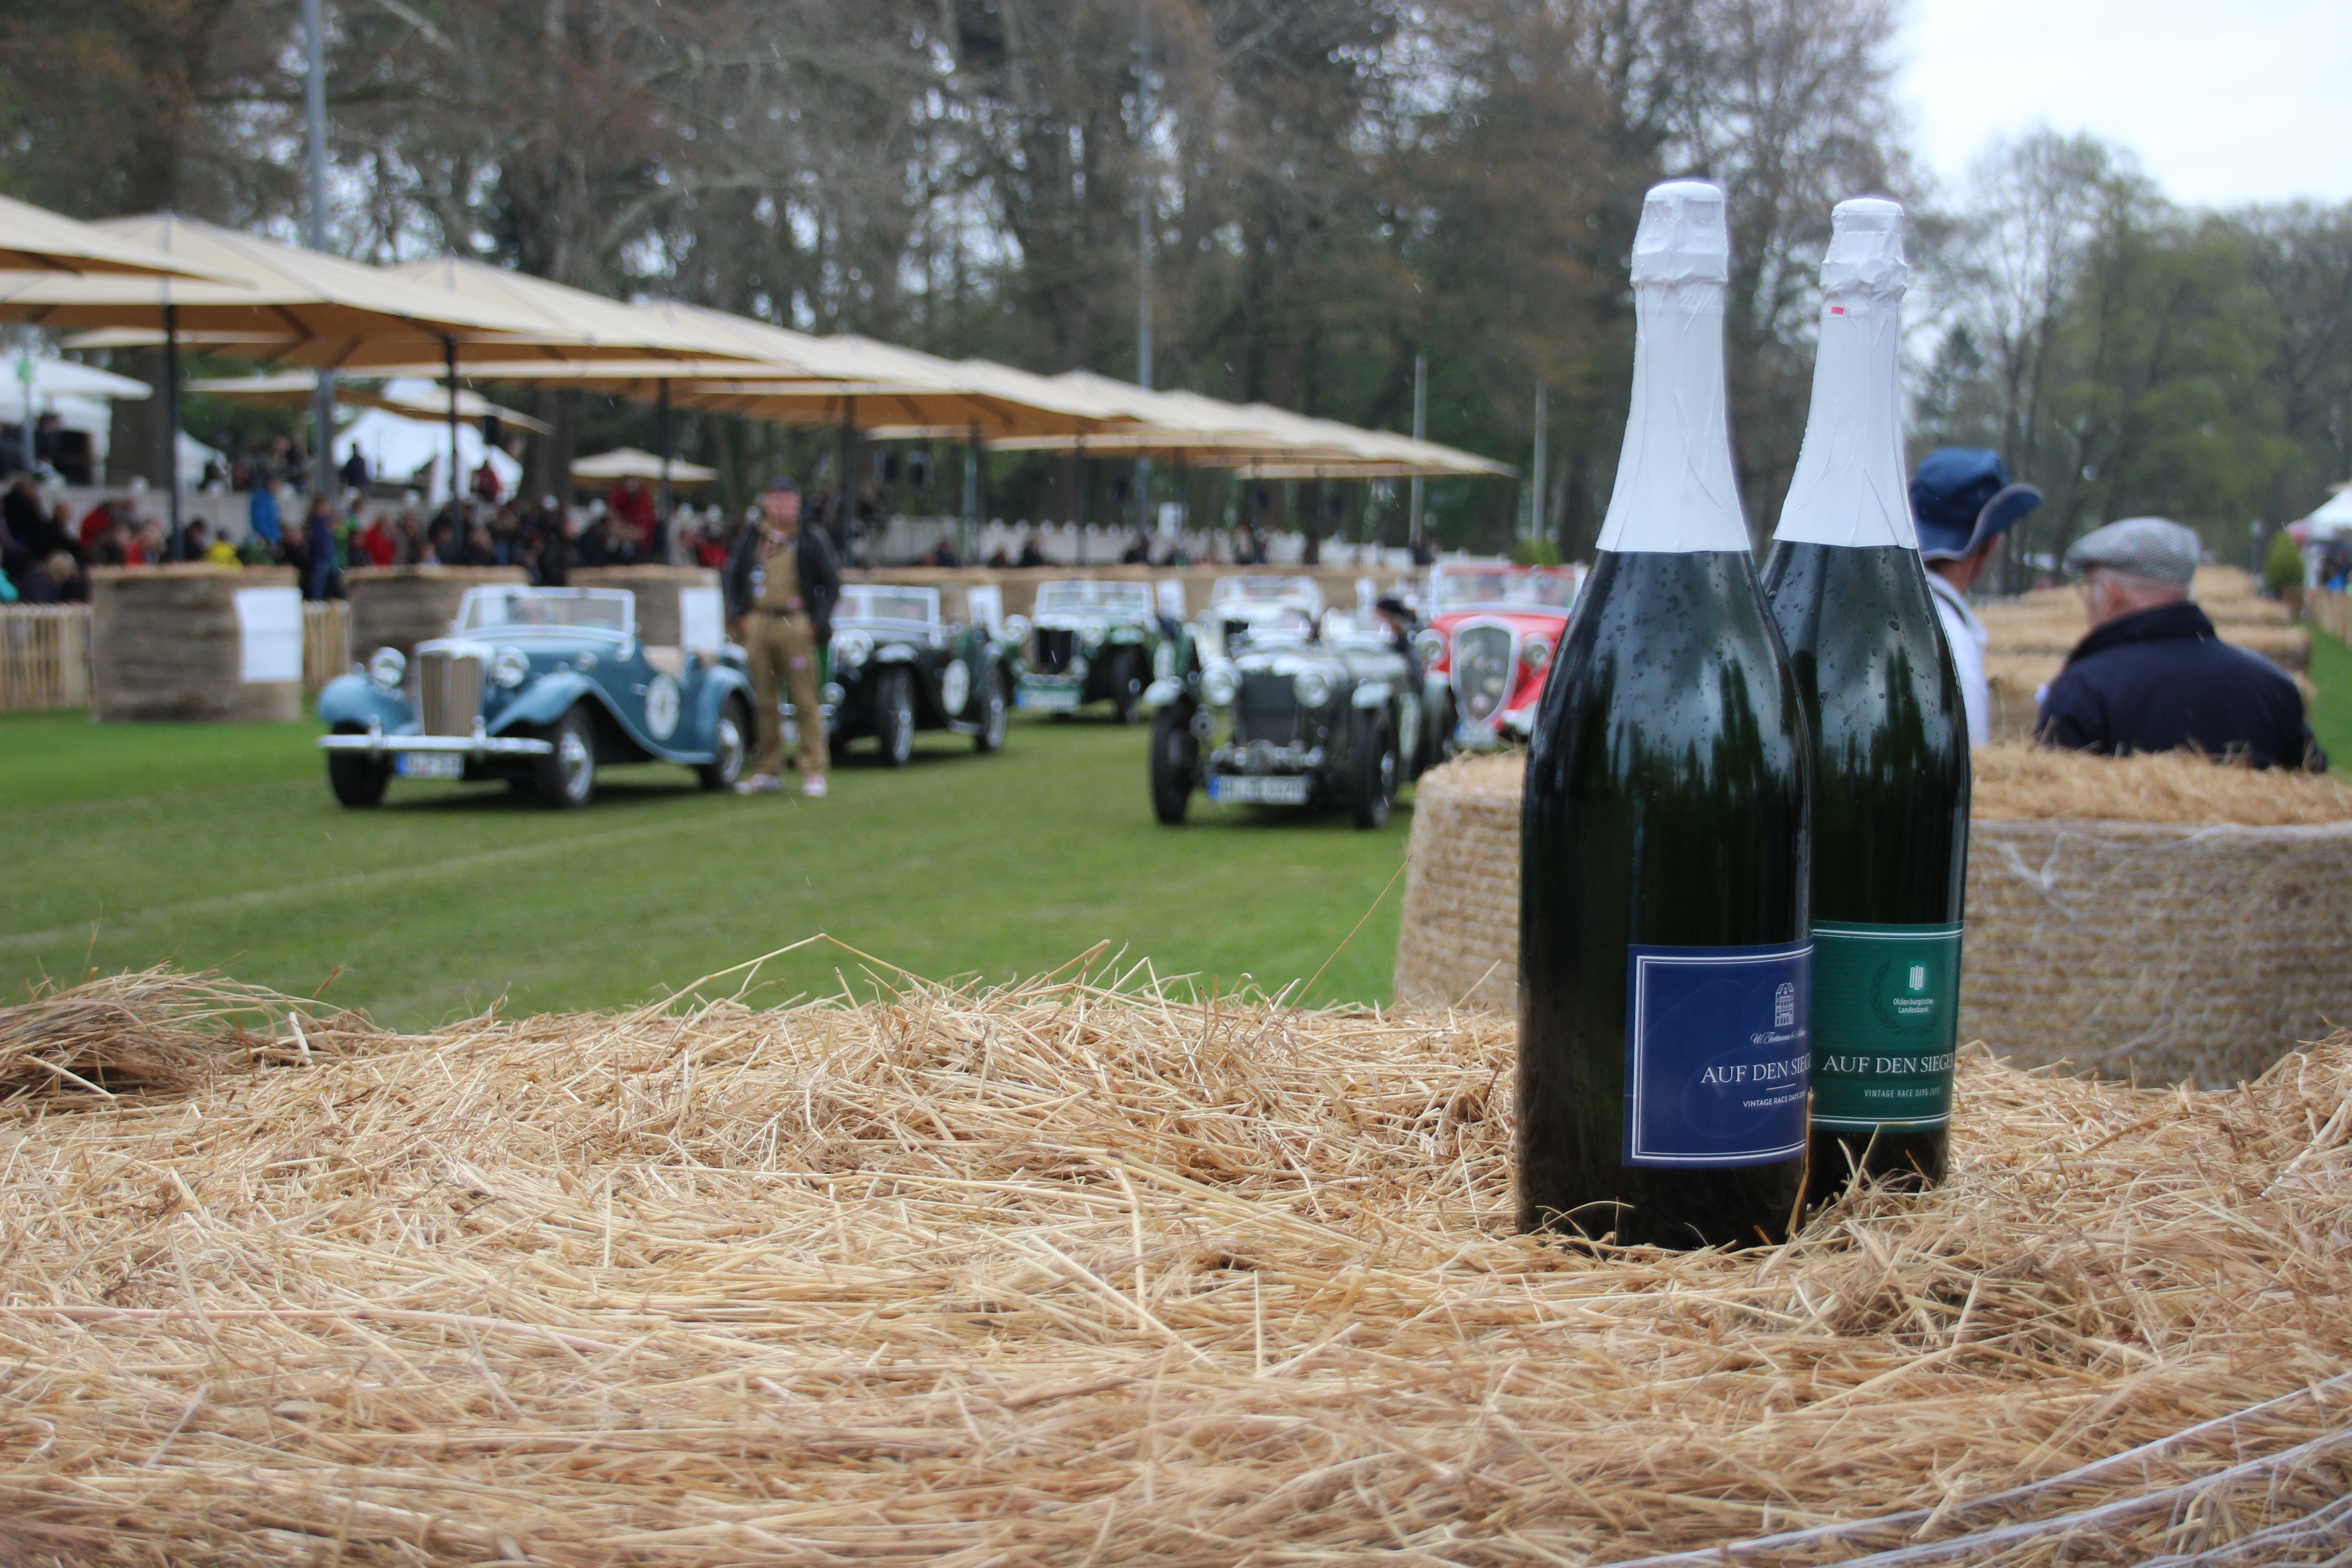
farm, vintage, vehicle, community, auto, race, bottles, oldtimer, champagne, flitzer, car racing, champagne bottles, oldtimer race, the winner